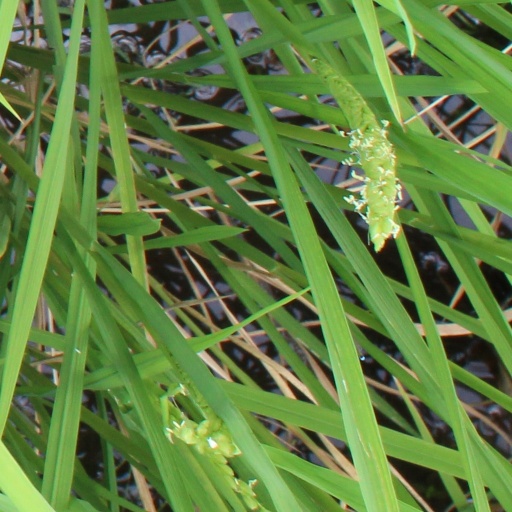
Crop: rice